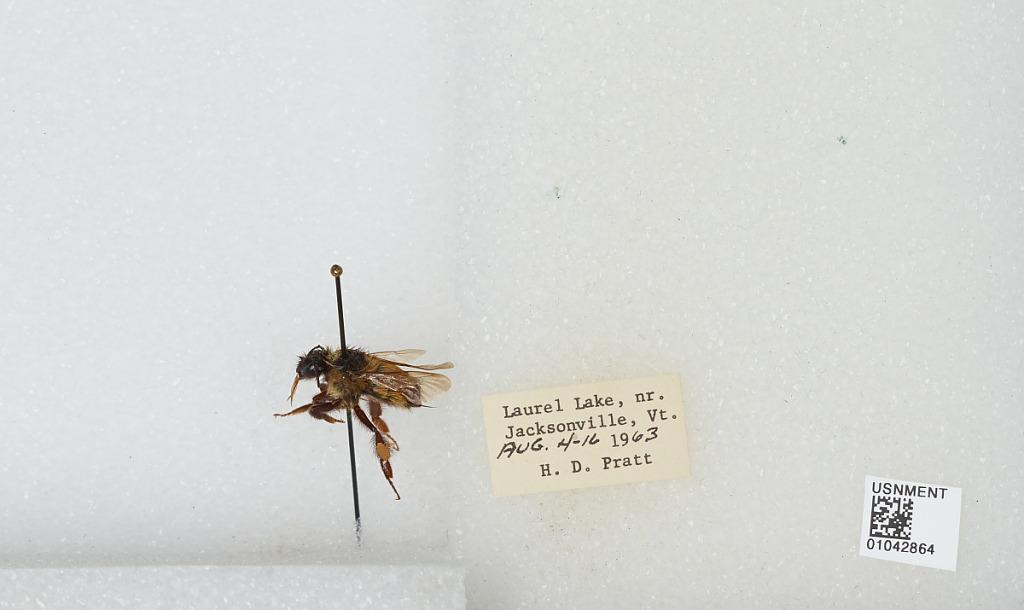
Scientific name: Bombus sp.
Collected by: H. Pratt
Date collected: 1963-8-4
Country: United States
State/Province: Vermont
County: Windham
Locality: Laurel Lake, near Jacksonville
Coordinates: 42.8183, -72.8167